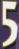
Number: 5